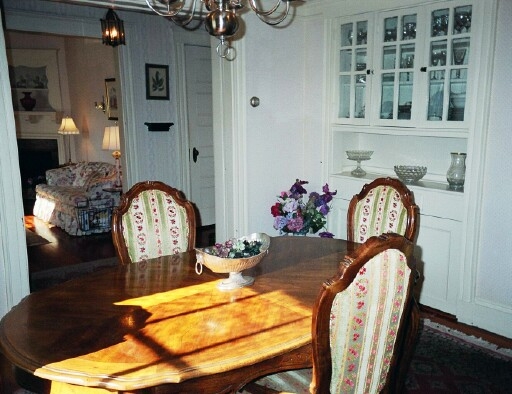
Room type: dining_room